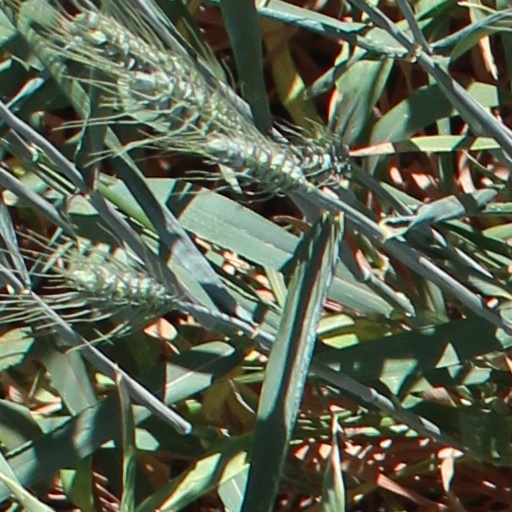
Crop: wheat